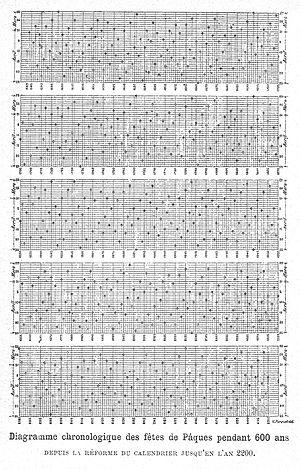
Diagramme chronologique des fêtes de Pâques pendant 600 ans, depuis la réforme du calendrier jusqu'en l'an 2200. Cette date varie du 22 mars au 25 avril. Čeština: Chronologický diagram data Velikonoc v období 600 let, od gregoriánské kalendářové reformy do roku 2200.